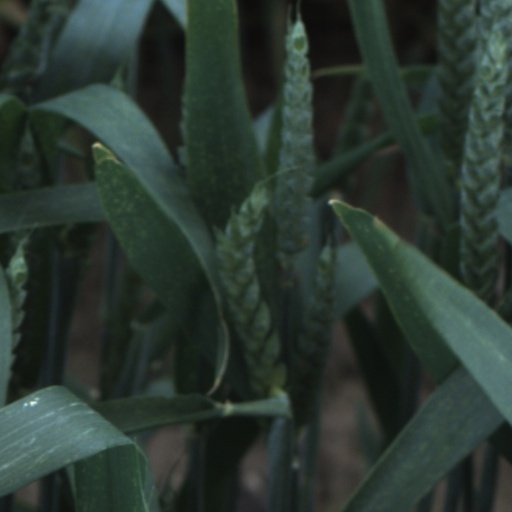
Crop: wheat